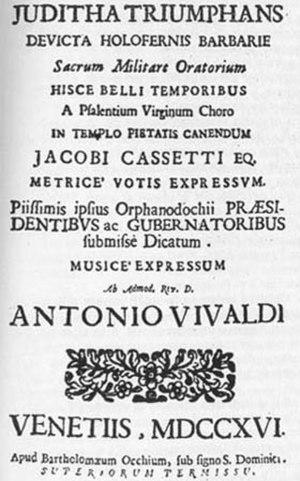
Juditha triumphans devicta Holofernis barbarie, numéro RV 644 dans le catalogue de Vivaldi, est un oratorio d'Antonio Vivaldi, le seul à nous être parvenu des quatre qui ont été composés par le musicien vénitien. Le livret, œuvre de Iacopo Cassetti, se fonde sur le récit biblique du livre de Judith.
Un hospice musicien est, à Venise, un établissement d’assistance aux plus démunis qui, grâce à la qualité de l’enseignement musical donné aux jeunes filles, devient un conservatoire de grand renom, notamment au XVIIIᵉ siècle, sous la République de Venise. La réputation de ces écoles de musique était telle que les plus grands musiciens de l’époque étaient sollicités pour y enseigner.